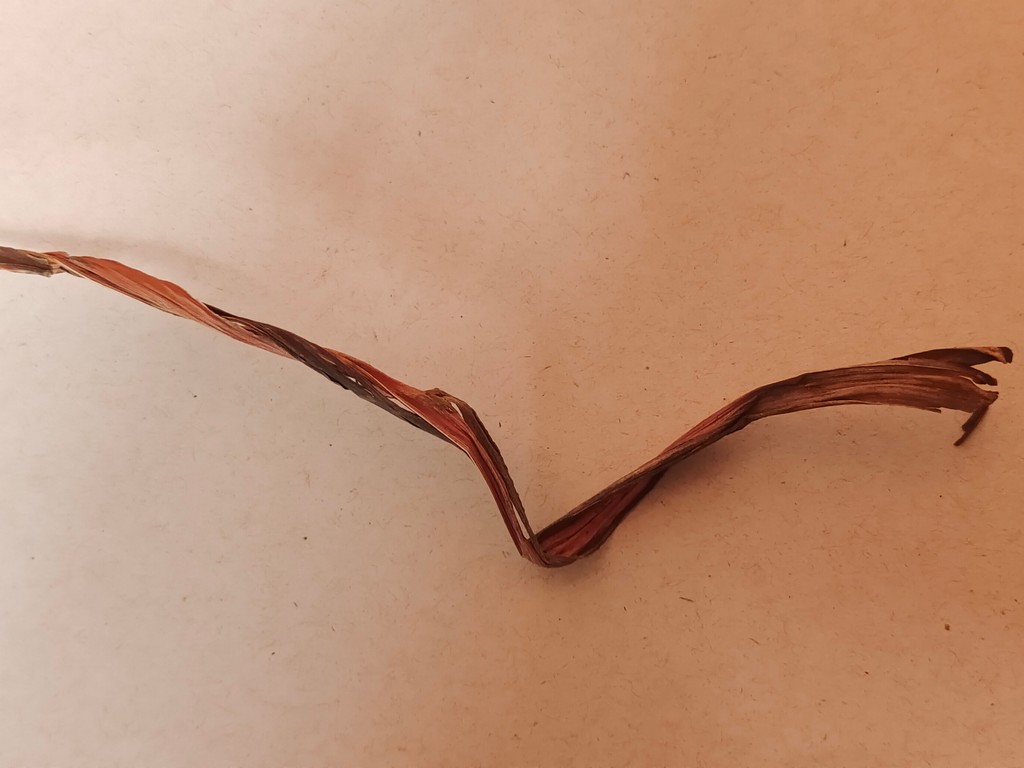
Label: Dried